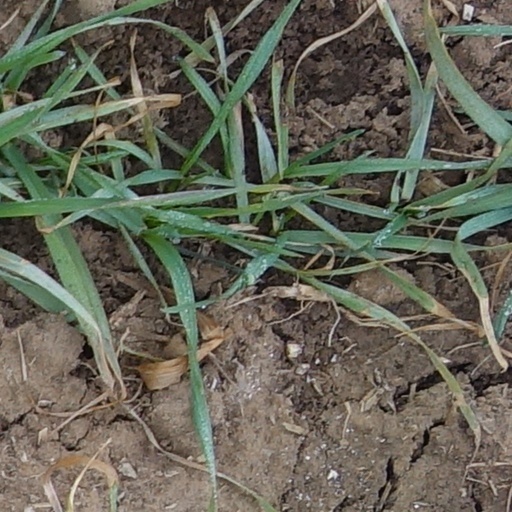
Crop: wheat